Ardās

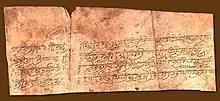
Manuscript fragment of an early version of the Sikh ardas prayer in calligraphic, scriptio continua Gurmukhi script, c. 1730s

The "Ardās" of Sikhism was first composed by Guru Gobind Singh. He fixed the first eight lines and the last section, and these are considered unalterable in Sikhism. The second section has been fluid, revised extensively and particularly by Tat Khalsa in the 20th century. The Sikh Rahit Maryada has published an approved version of the entire Ardas.